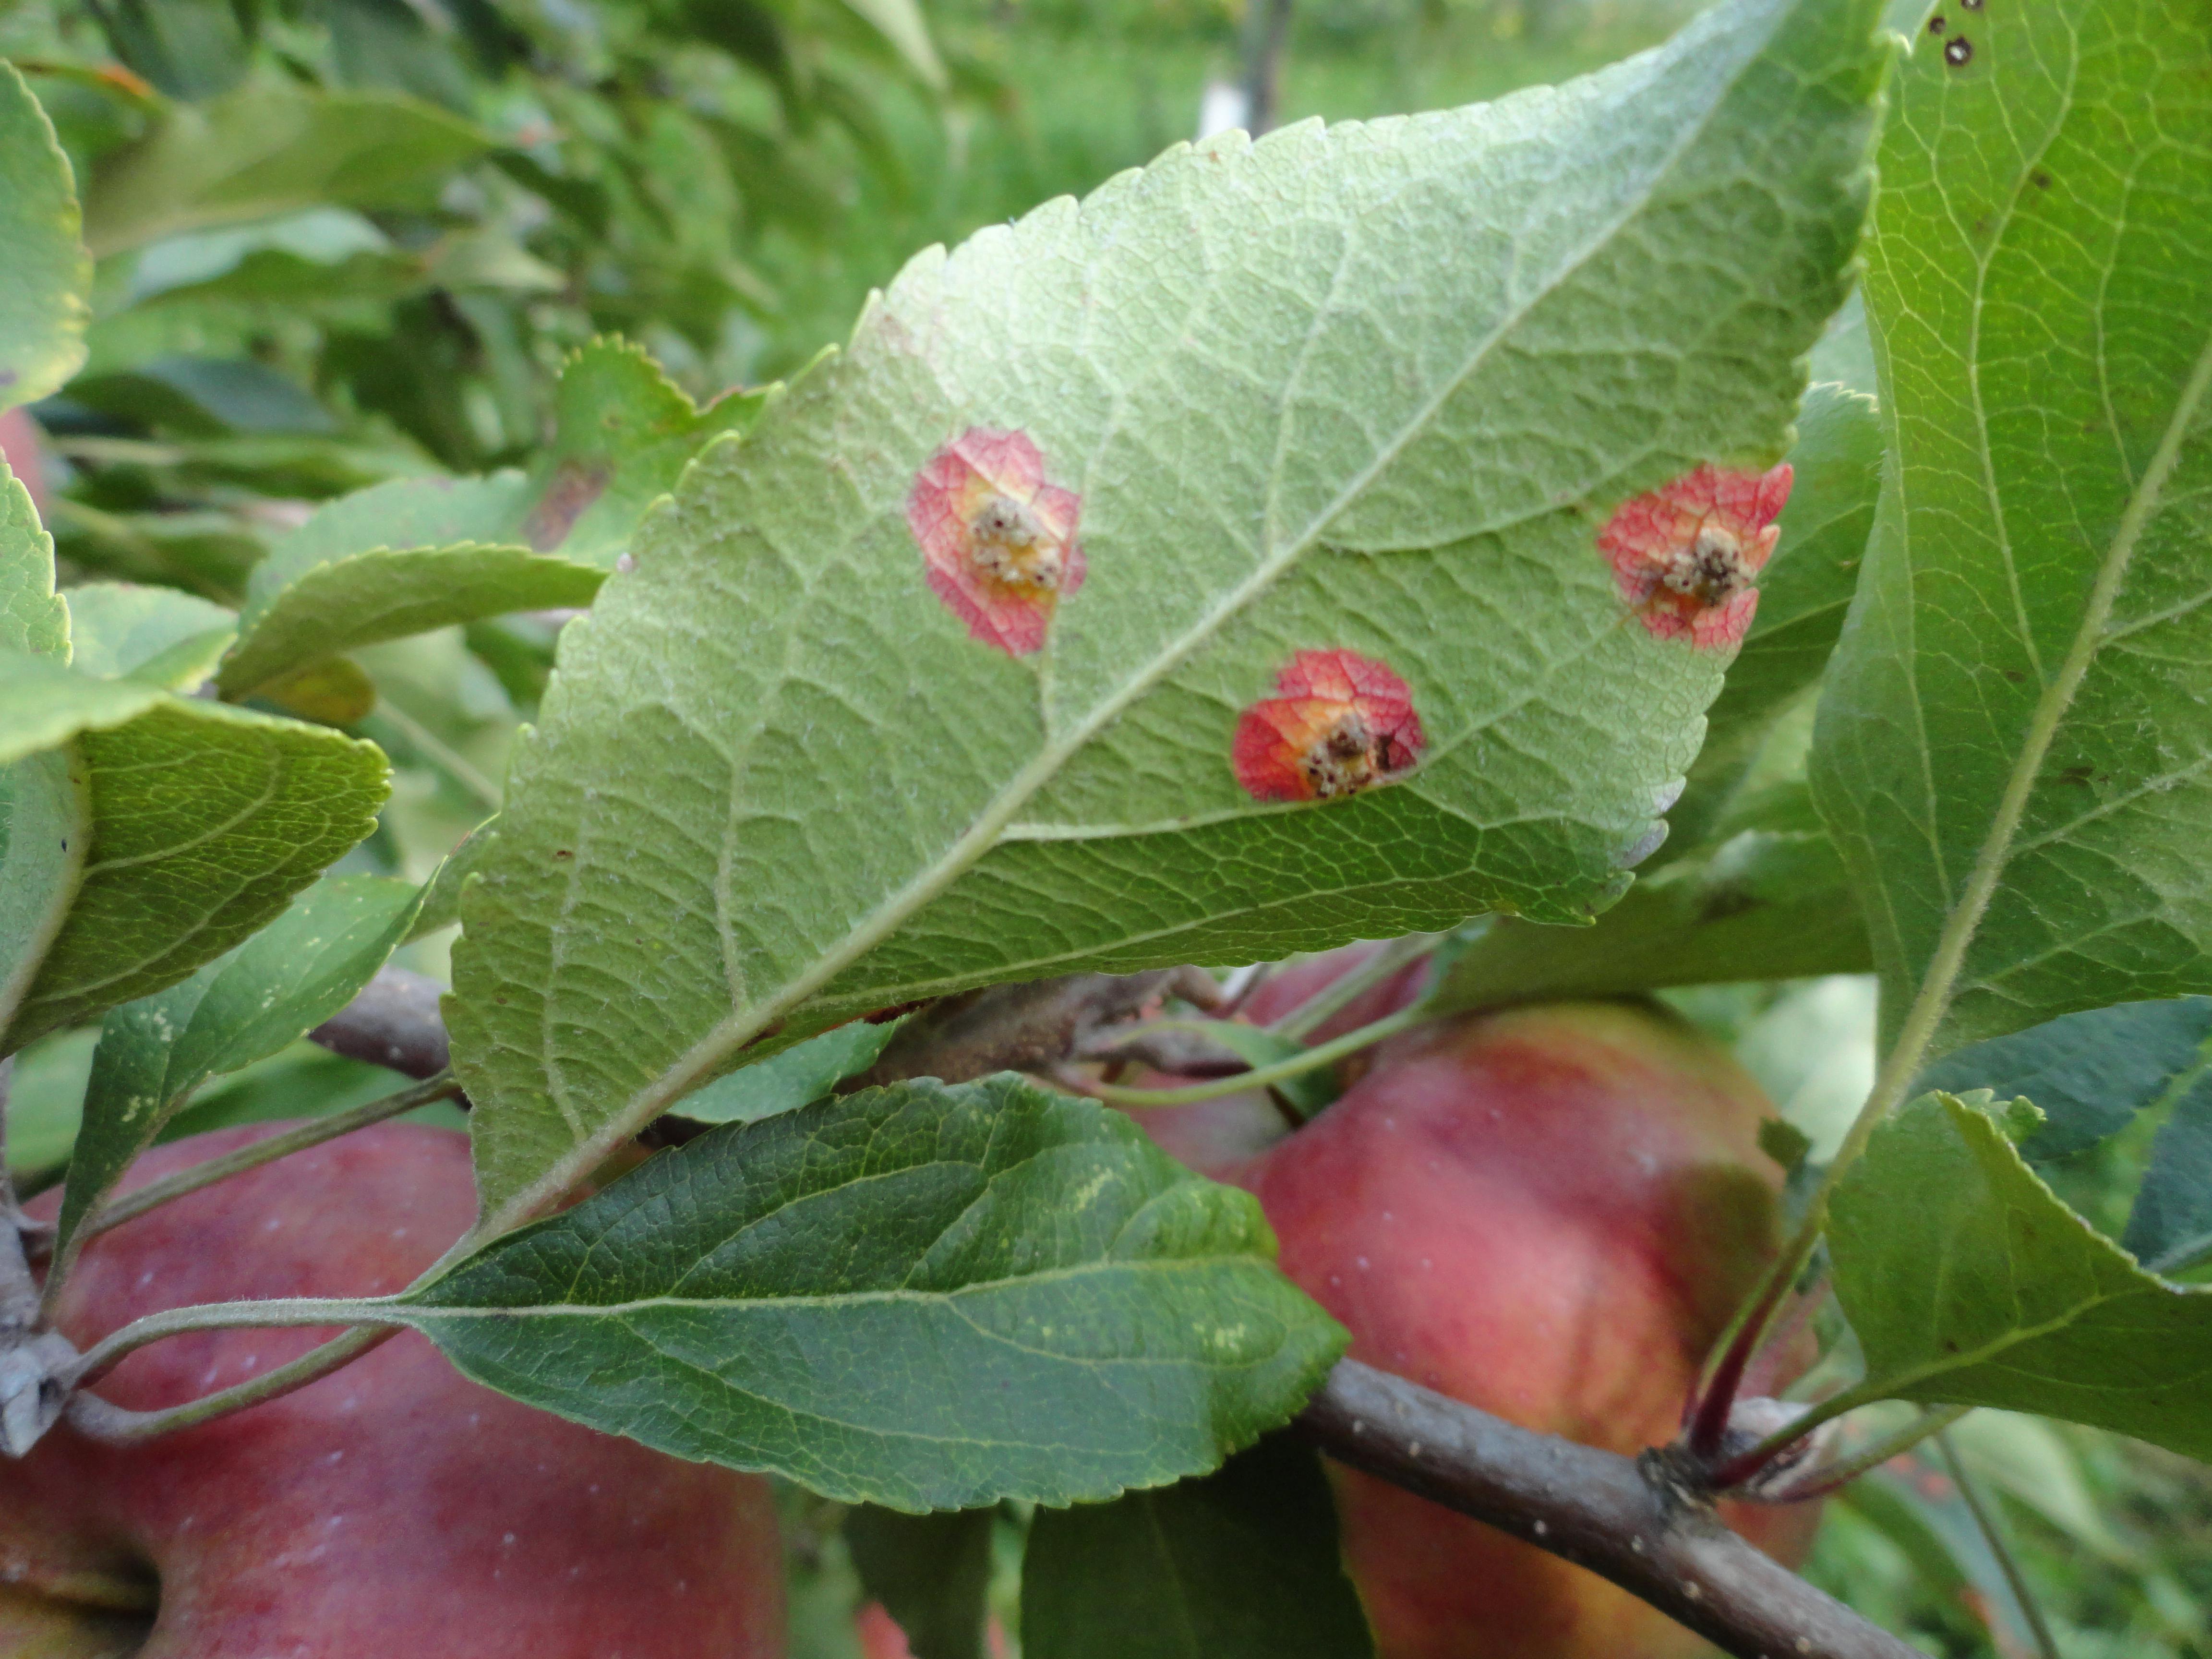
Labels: rust